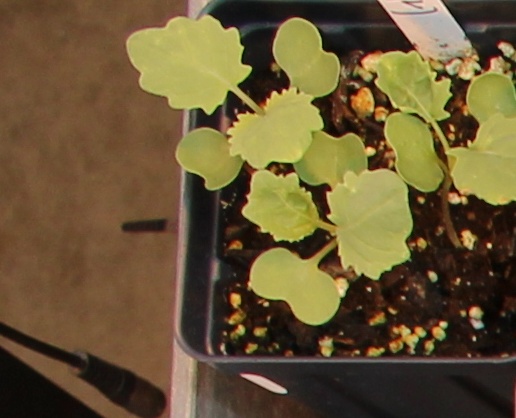
Label: Canola